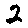
Label: 2